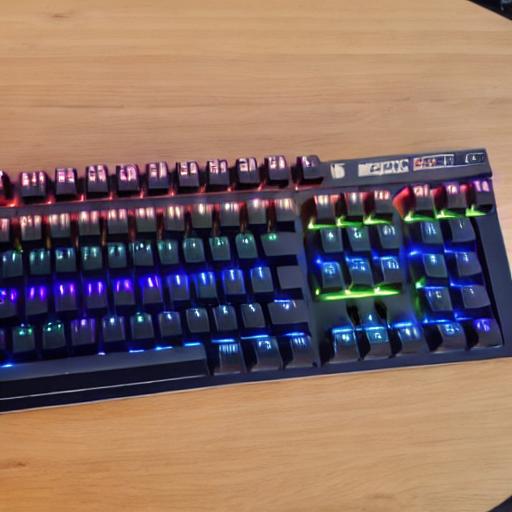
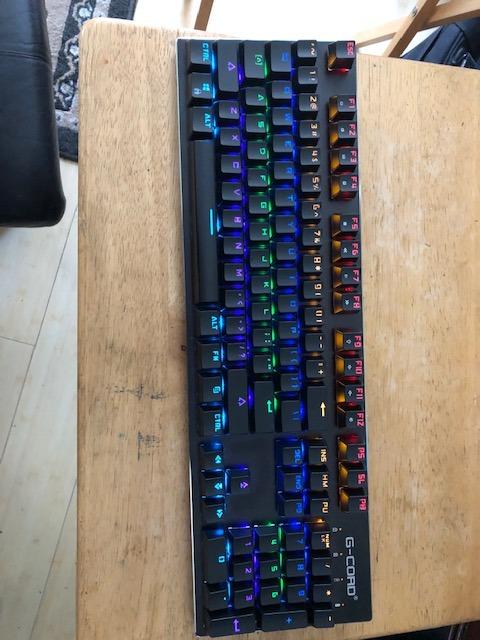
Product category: keyboard
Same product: no